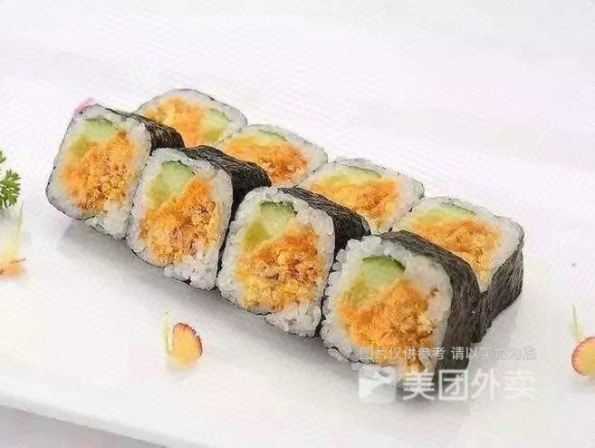
Label: sushi